Valene Kane

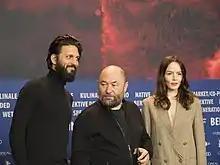

In 2018, Valene Kane played journalist Amy Whittaker who investigates the recruitment of young European women by ISIS in the 2018 thriller film "Profile" by Timur Bekmambetov. The film takes place entirely on computer screens. It premiered at the 68th Berlin International Film Festival where it won the Panorama Audience Award.